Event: Nepal Earthquake
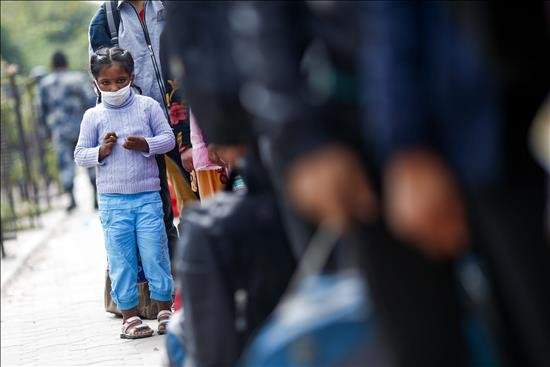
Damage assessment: no_damage